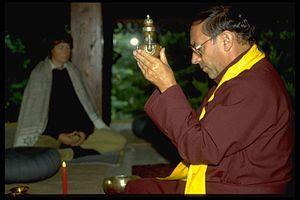
Lama Anagarika Govinda fut le fondateur de l'ordre Arya Maitreya Mandala du bouddhisme tibétain qu'il décrivit dans ses ouvrages et conférences.